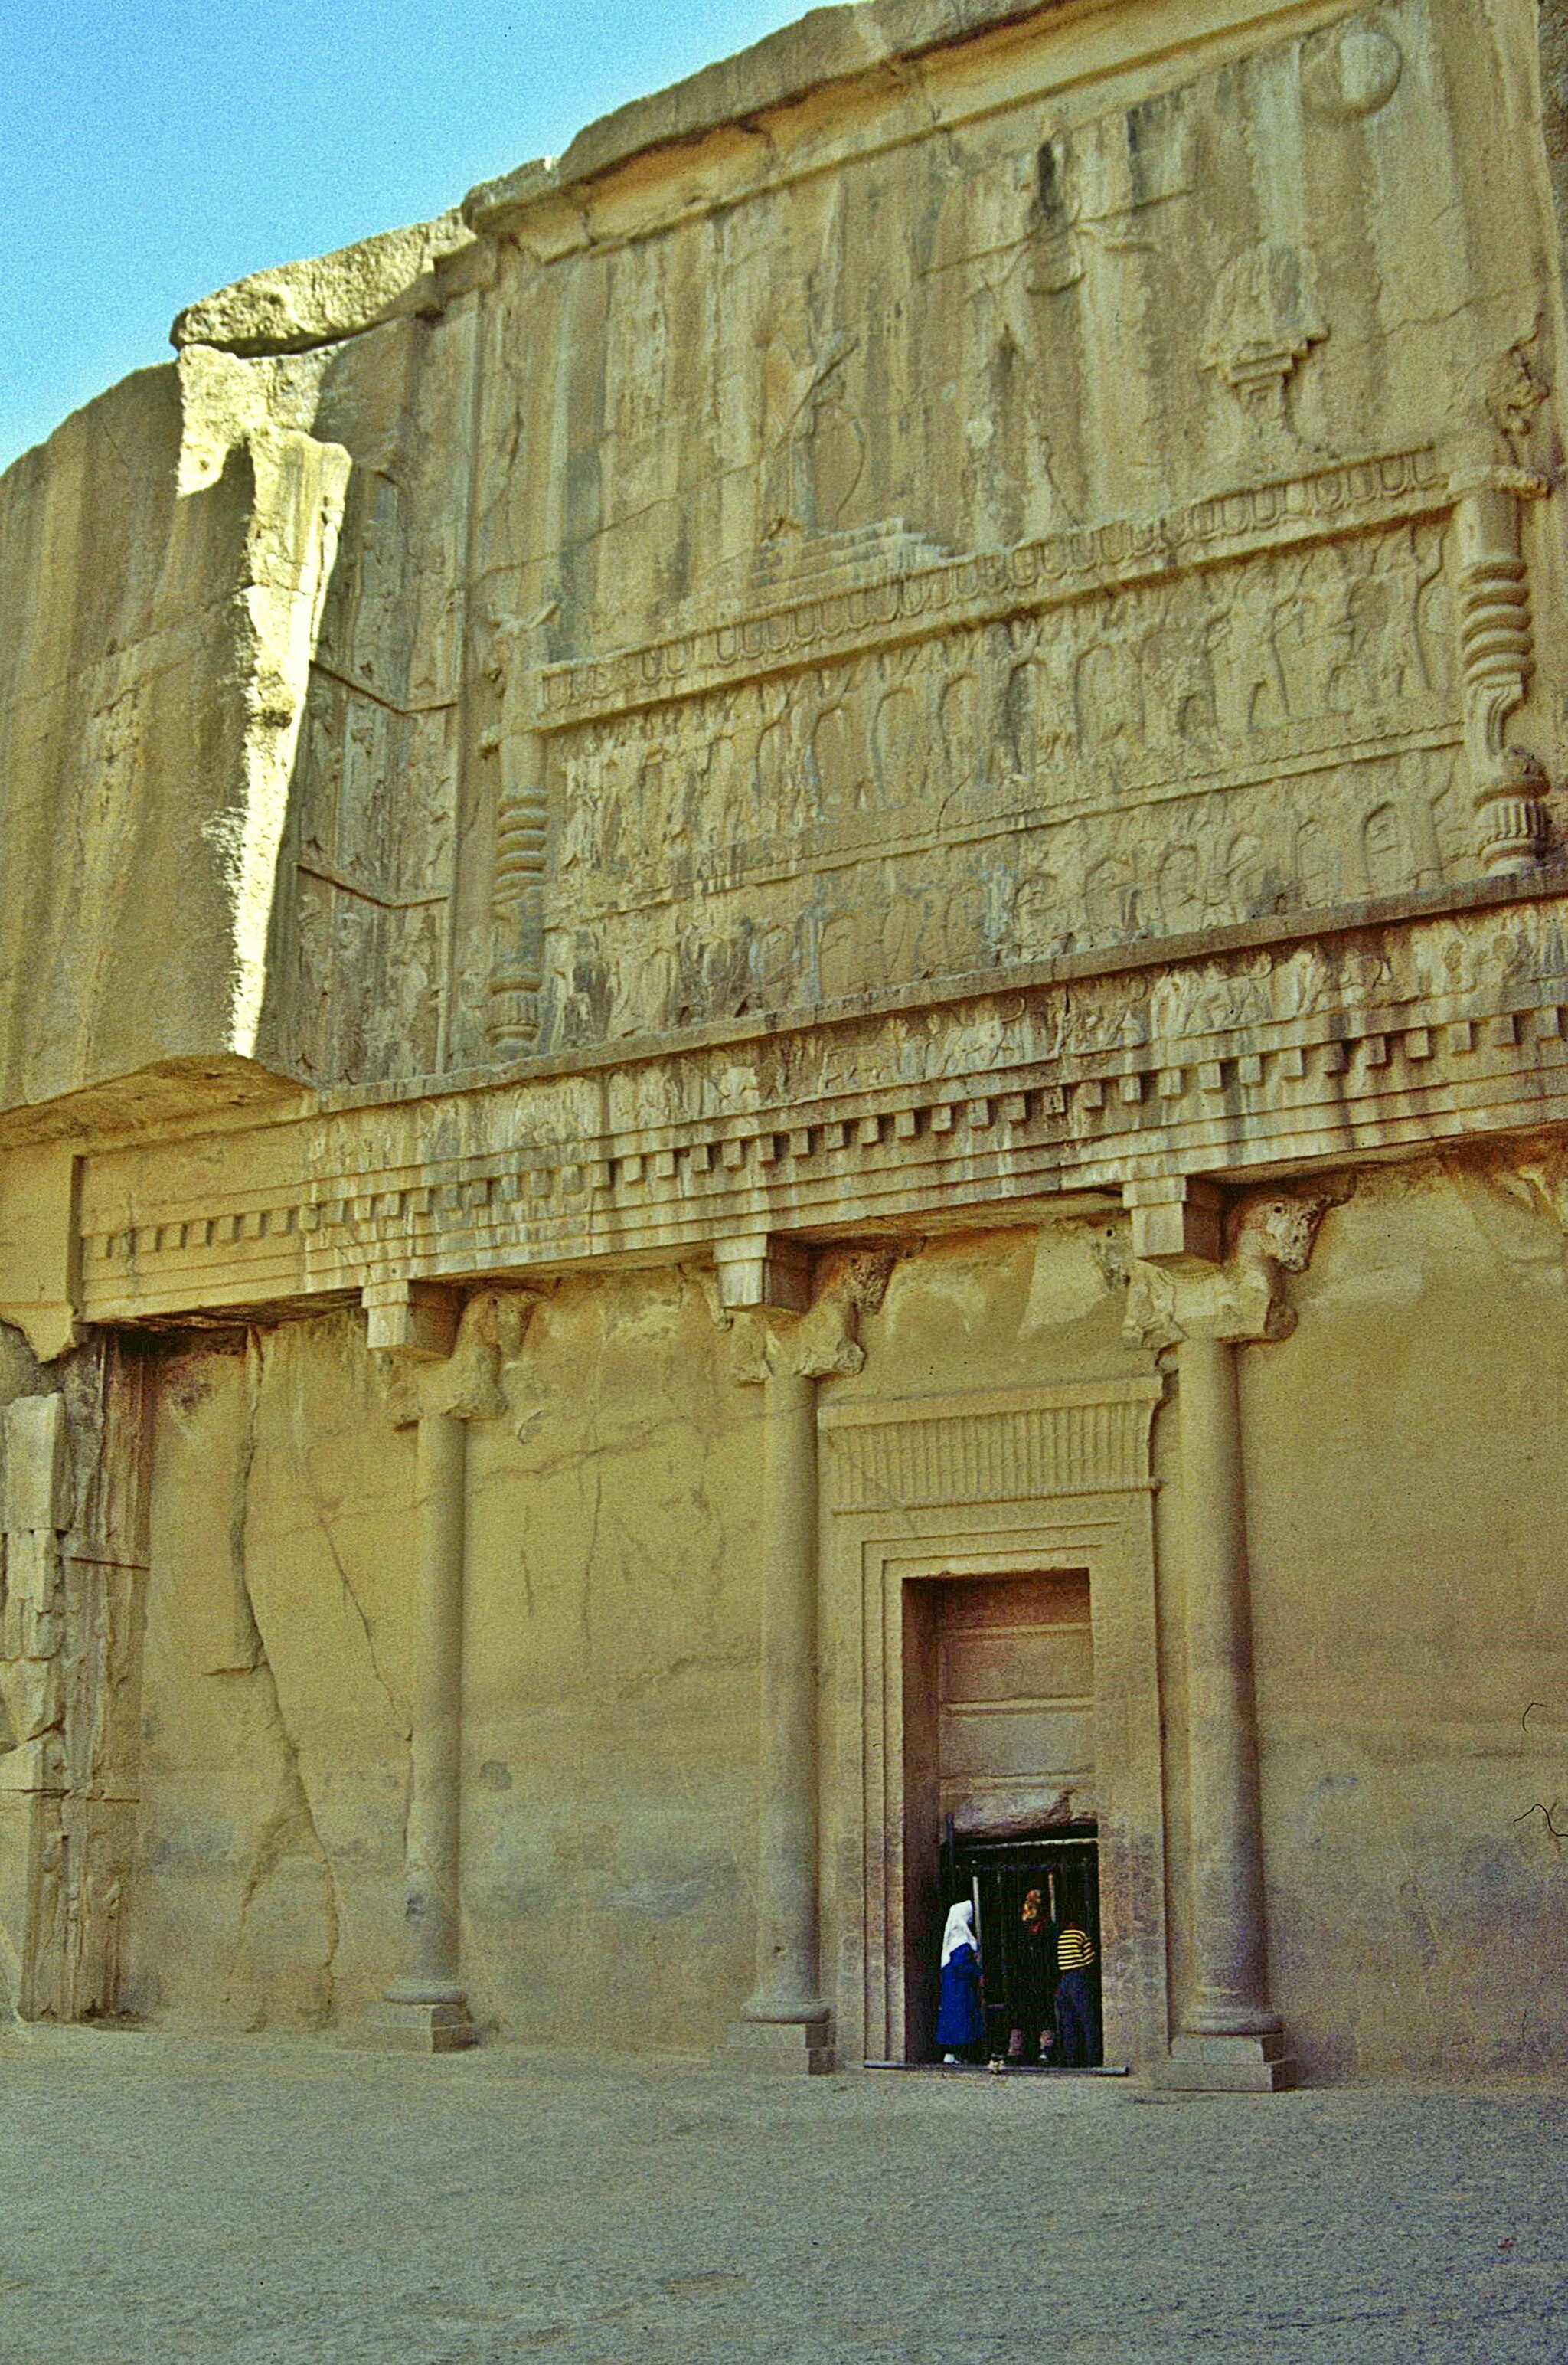
Title: IrPersepolisArtaxerxesIII2
Description: Persepolis, Grab von Artaxerxes III
Date: 1991-09
Categories: Tomb of Artaxerxes III, Uploaded with VicuñaUploader, Files by Ziegler175, 1991 in Persepolis, September 1991 in Iran